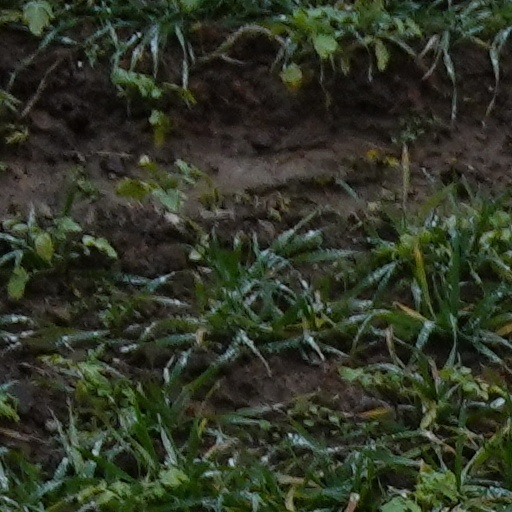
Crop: wheat